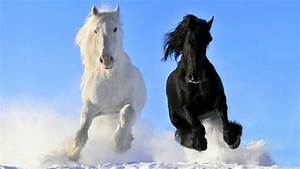
Label: horse